Nepenthes malayensis

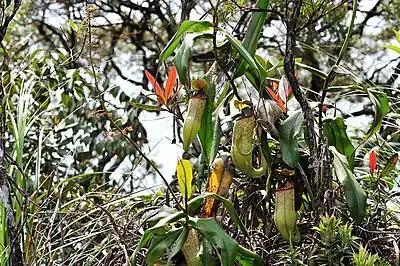
"Nepenthes malayensis" upper pitchers and climbing stems (Photo by M. Alias)

Nepenthes malayensis (A.Amin, M.N.Faizal & Dome), or the striped Malayan montane pitcher plant, is a large species of carnivorous tropical pitcher plant native and endemic to eastern mountains of Peninsular Malaysia. The peristomes on both upper and lower pitchers are profusely adorned by reddish bands, or stripes, making the species rather attractive. It grows close to mountain summits around 800–1,000 m above sea level in partially shaded areas, though some individuals have been seen growing in open areas. The species was first observed in 2018 and initially thought to be conspecific with "N. sanguinea". "Nepenthes malayensis" formal description was published in late 2020 in Kew Bulletin and it is one of the three Malayan species described in the same year (the other two was "N. latiffiana" and "N. domei").